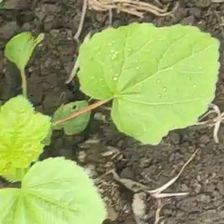
Weed species: Little_Mallow(Malva parviflora)